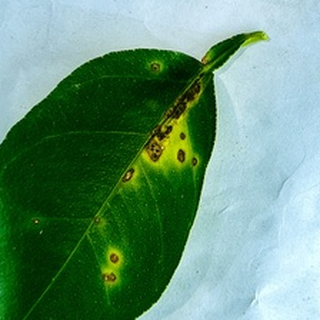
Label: lemon_anthracnose